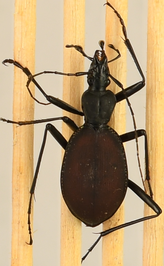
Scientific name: Scaphinotus angusticollis
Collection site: Abby Road NEON (ABBY), plot ABBY_006